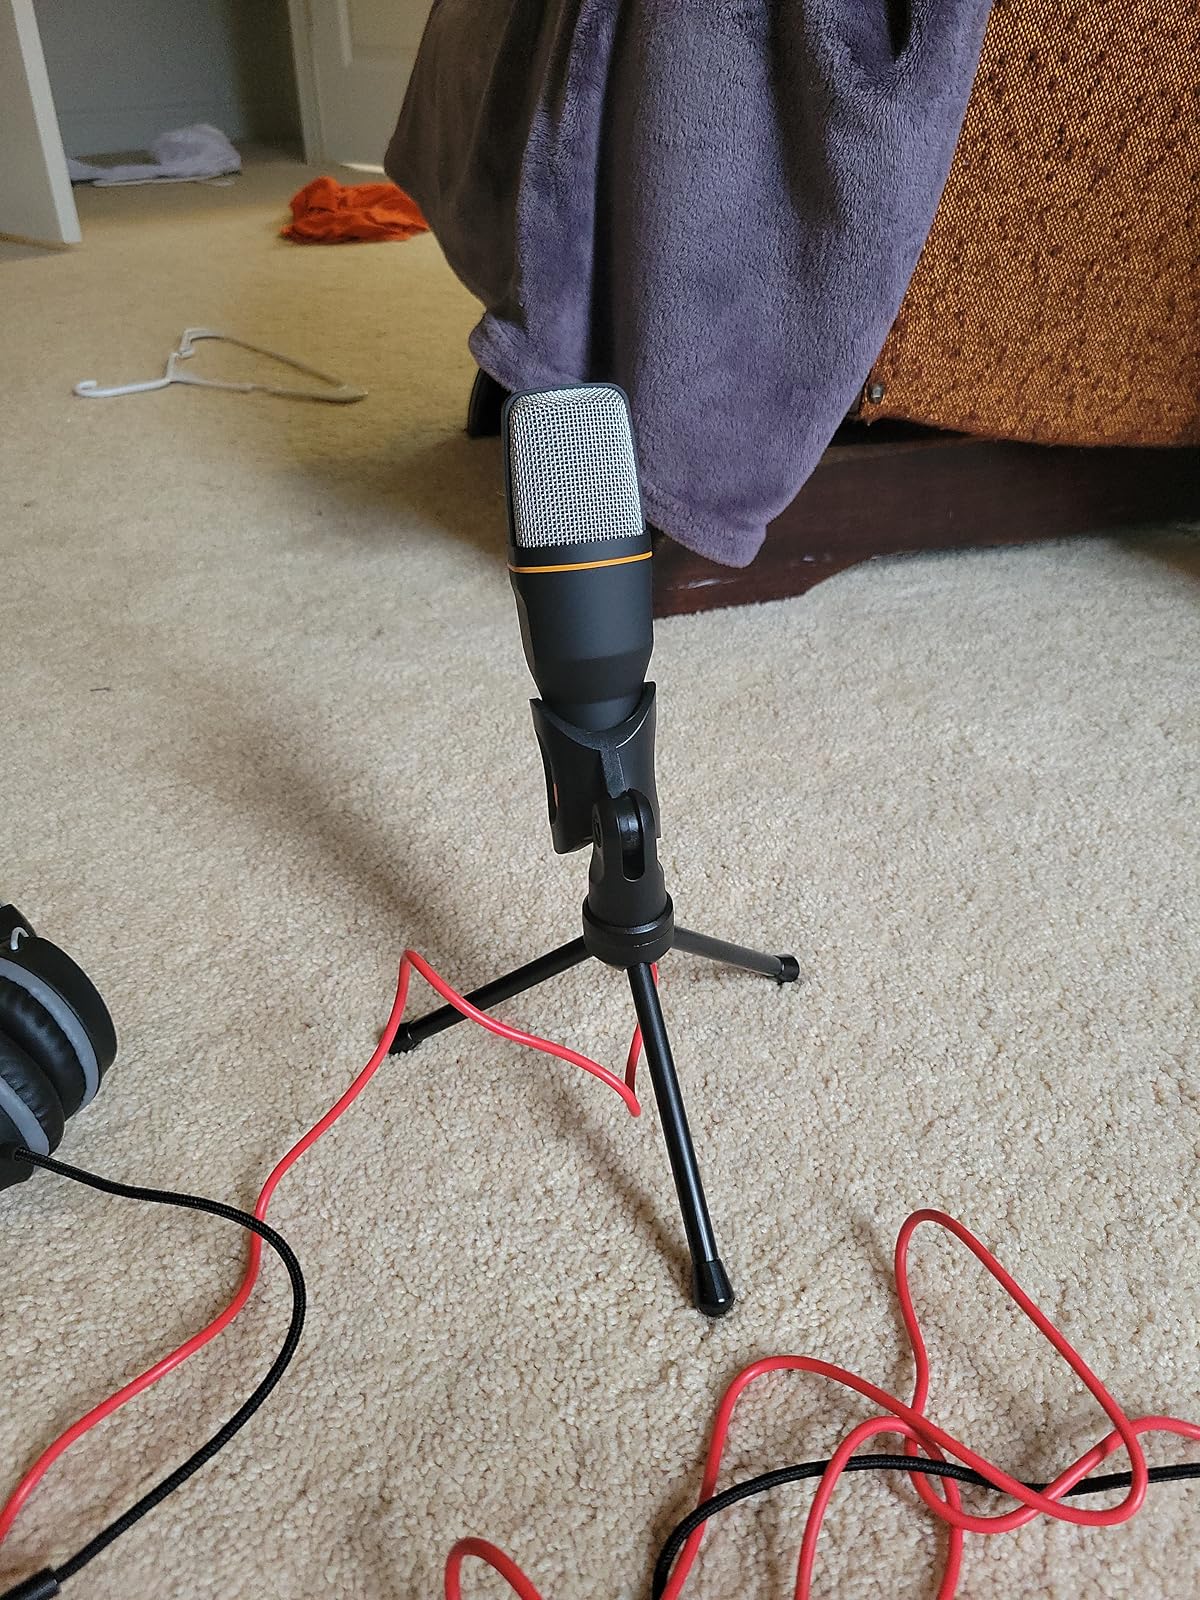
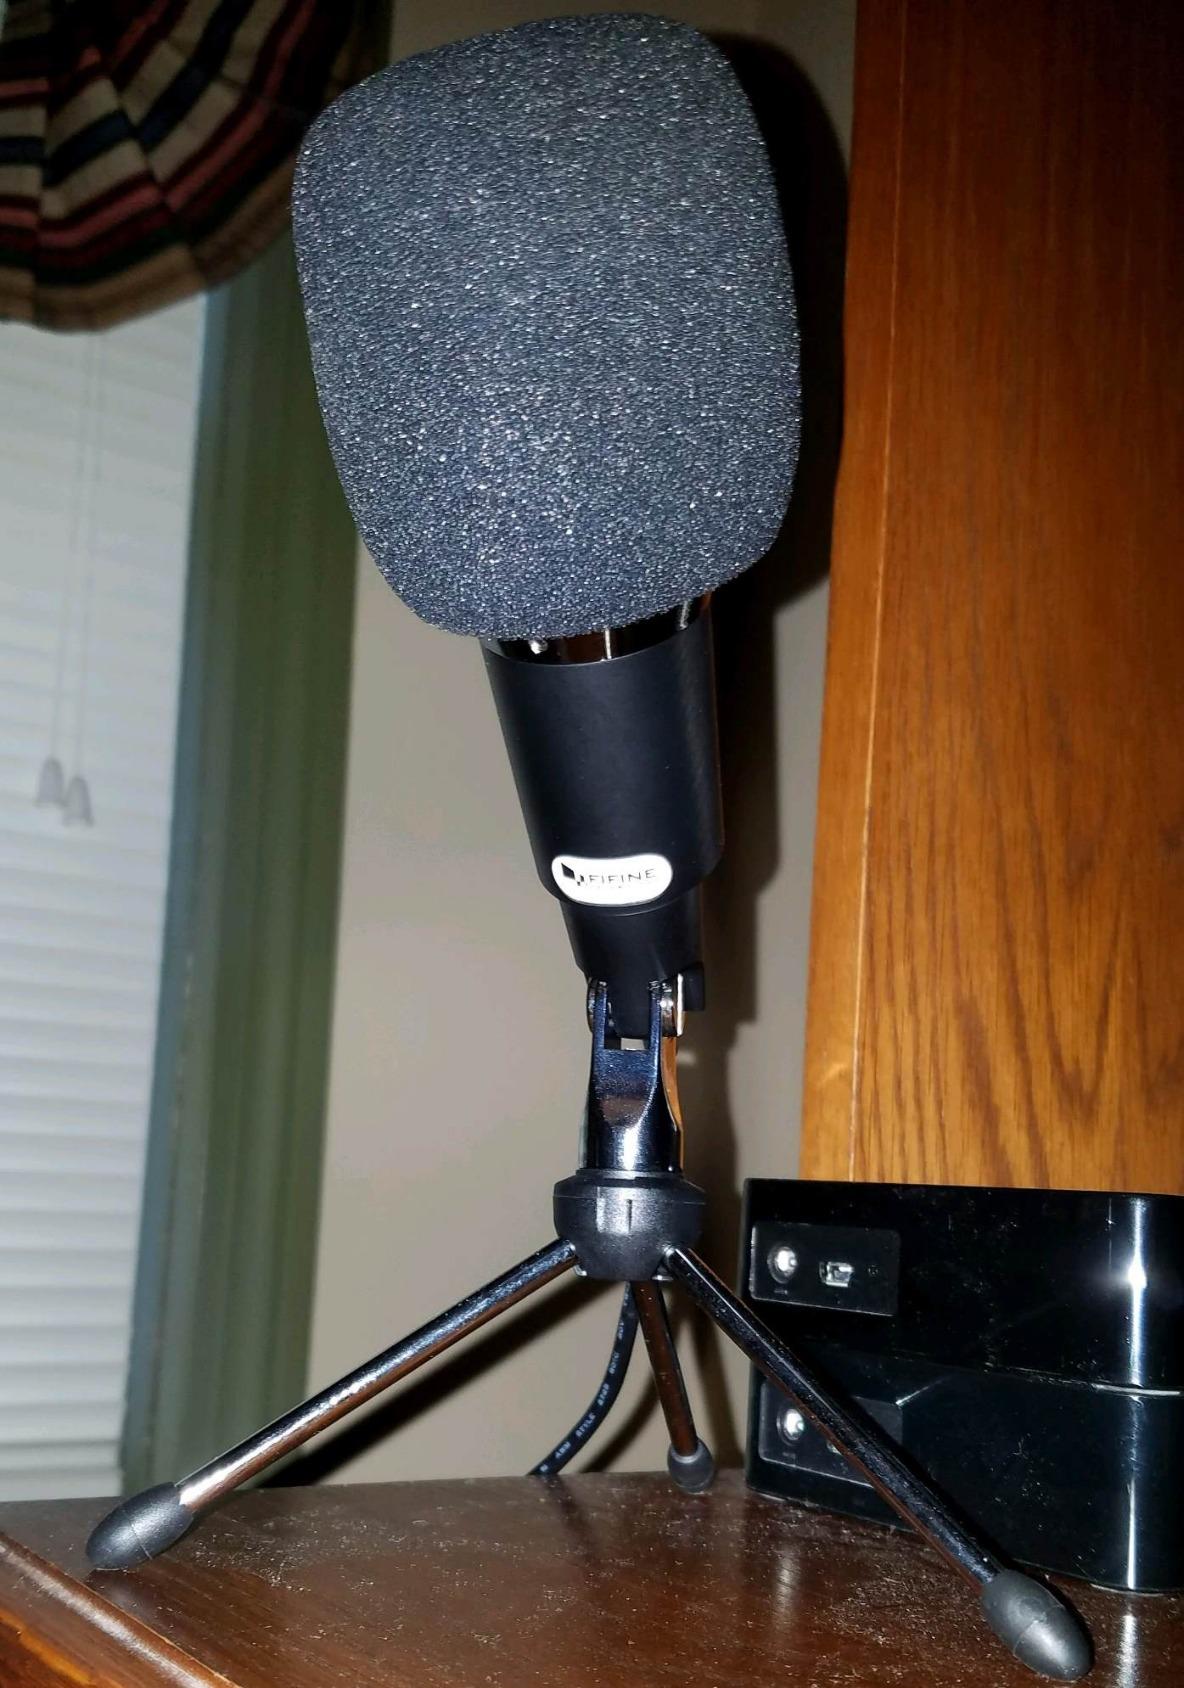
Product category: microphone
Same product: no